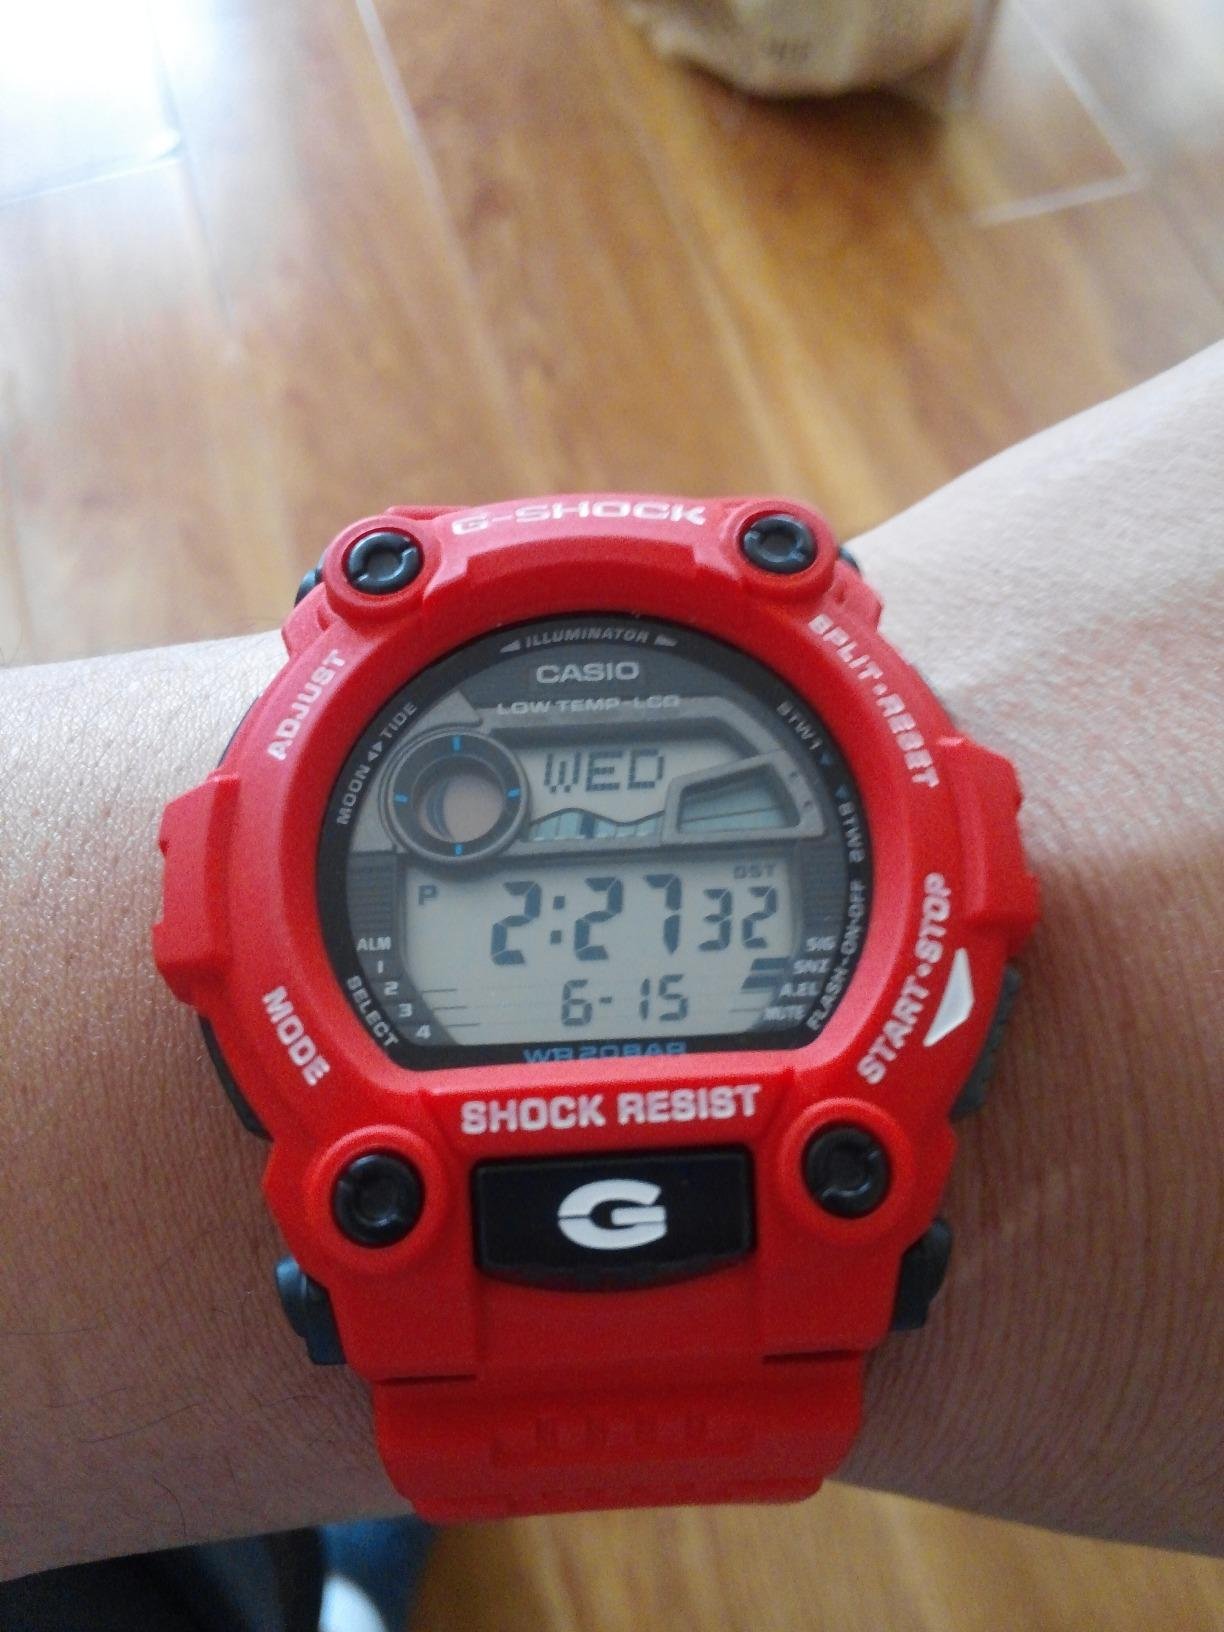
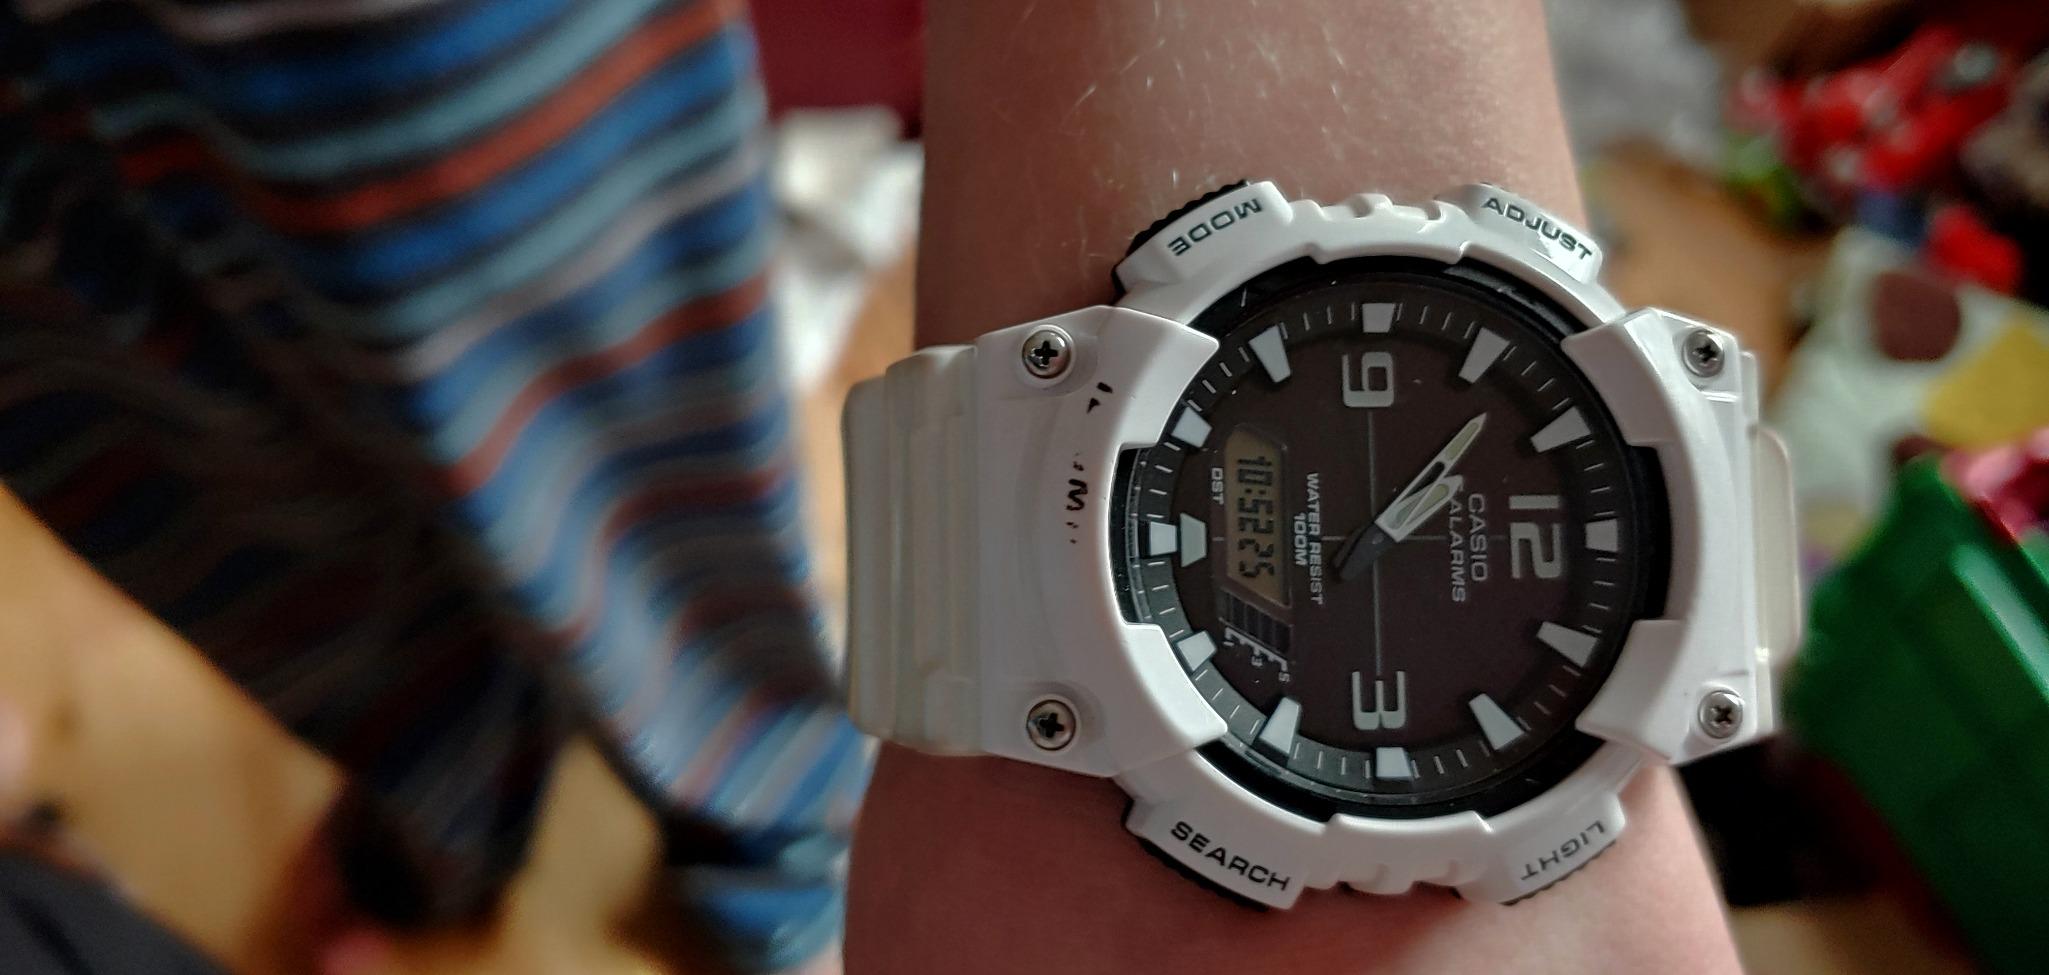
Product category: accessories_watch
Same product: no